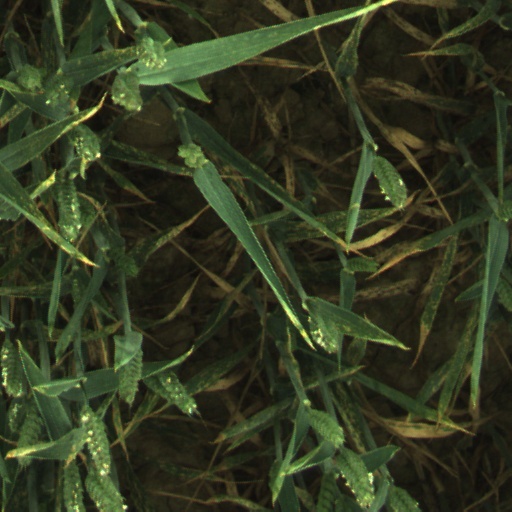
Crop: wheat